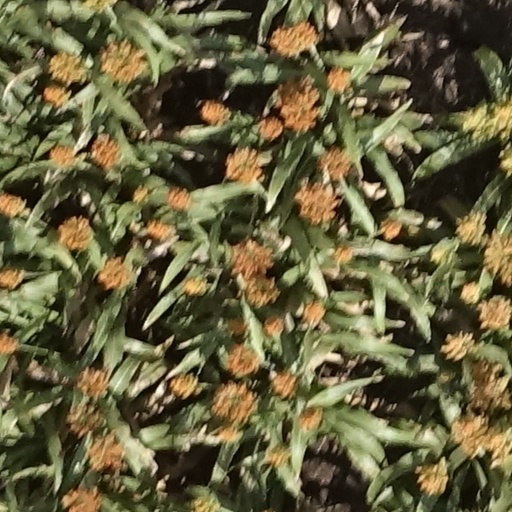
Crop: sorghum